Notre Dame Law School

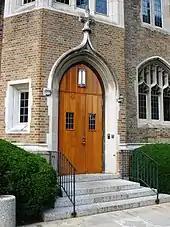
Former main entrance to Notre Dame Law School; the new Eck Hall of Law opened in 2009.

Notre Dame Law School is located on the Notre Dame Campus and is housed in the Eck and Biochini Halls, two buildings connected by a suspended walkway.